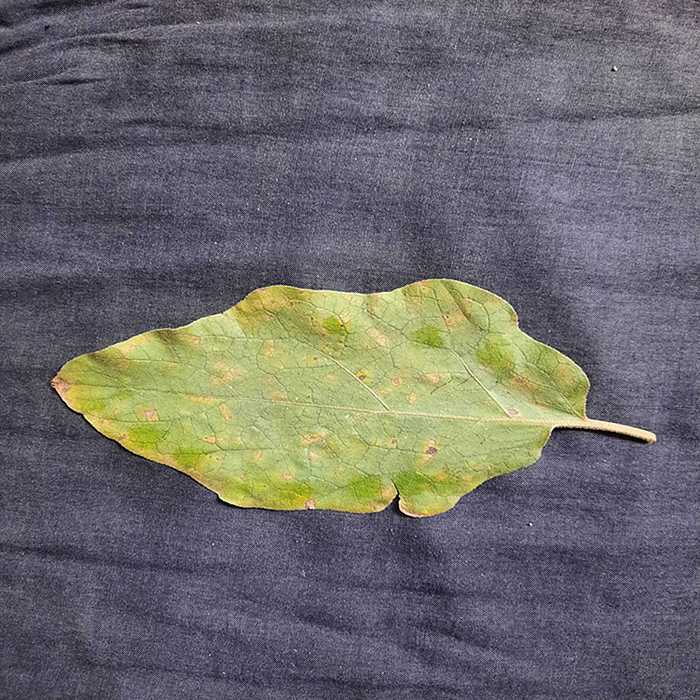
Plant: Eggplant
Label: Eggplant Cercopora leaf spot